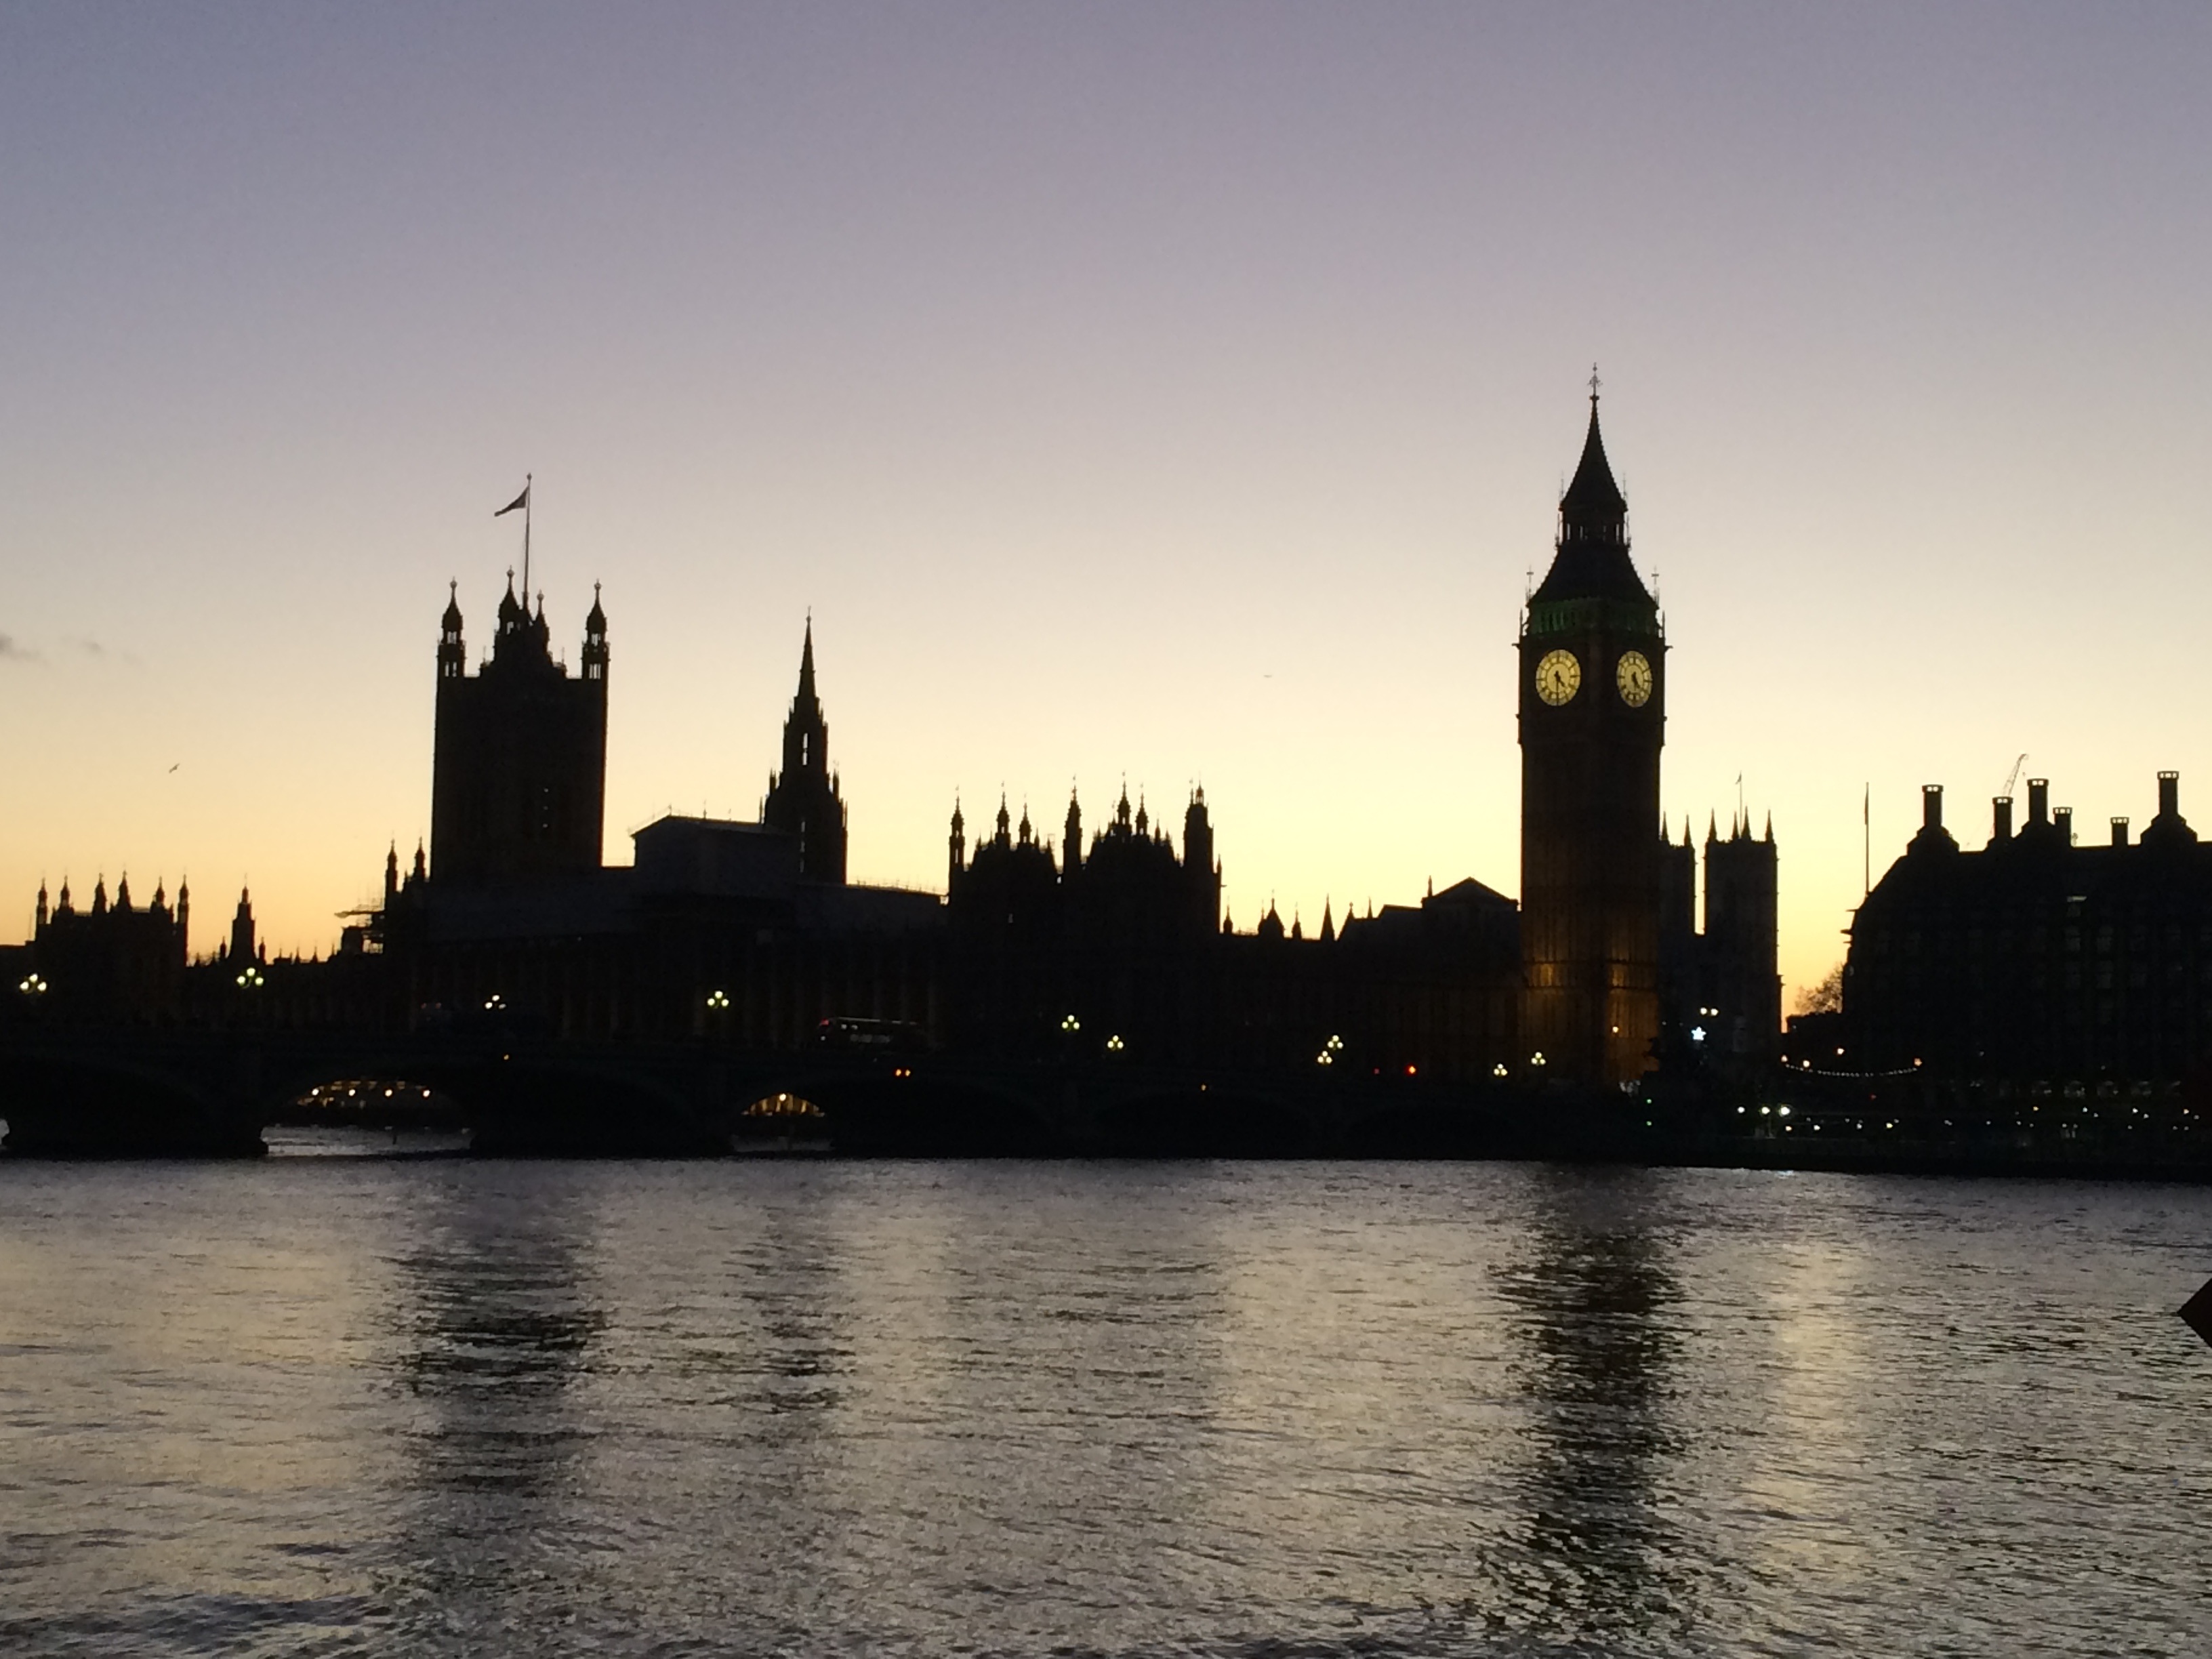
water, horizon, architecture, sky, sunset, bridge, skyline, night, morning, clock, building, dawn, city, skyscraper, river, cityscape, travel, dusk, daytime, evening, reflection, tower, calm, landmark, sightseeing, attraction, tourism, waterway, uk, england, capital, london, parliament, spire, steeple, british, big, famous, britain, government, westminster, ben, tourist attraction, thames, metropolis